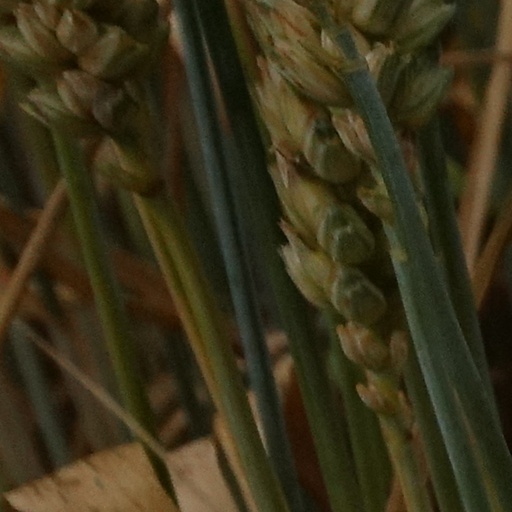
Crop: wheat